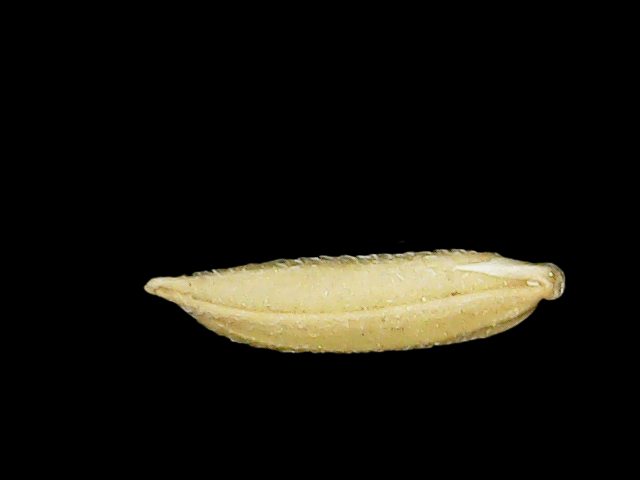
Rice variety: Binadhan07